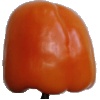
Label: orange_pepper